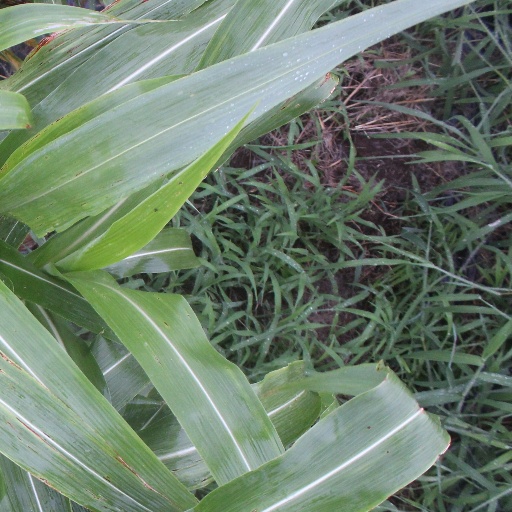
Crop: sorghum